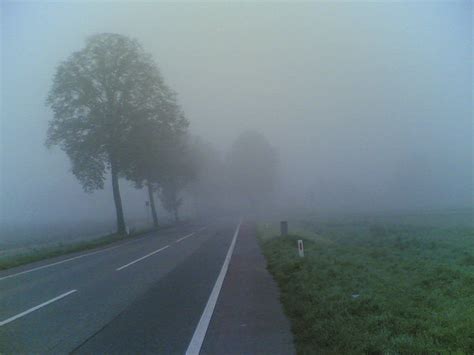
Weather: foggy or hazy